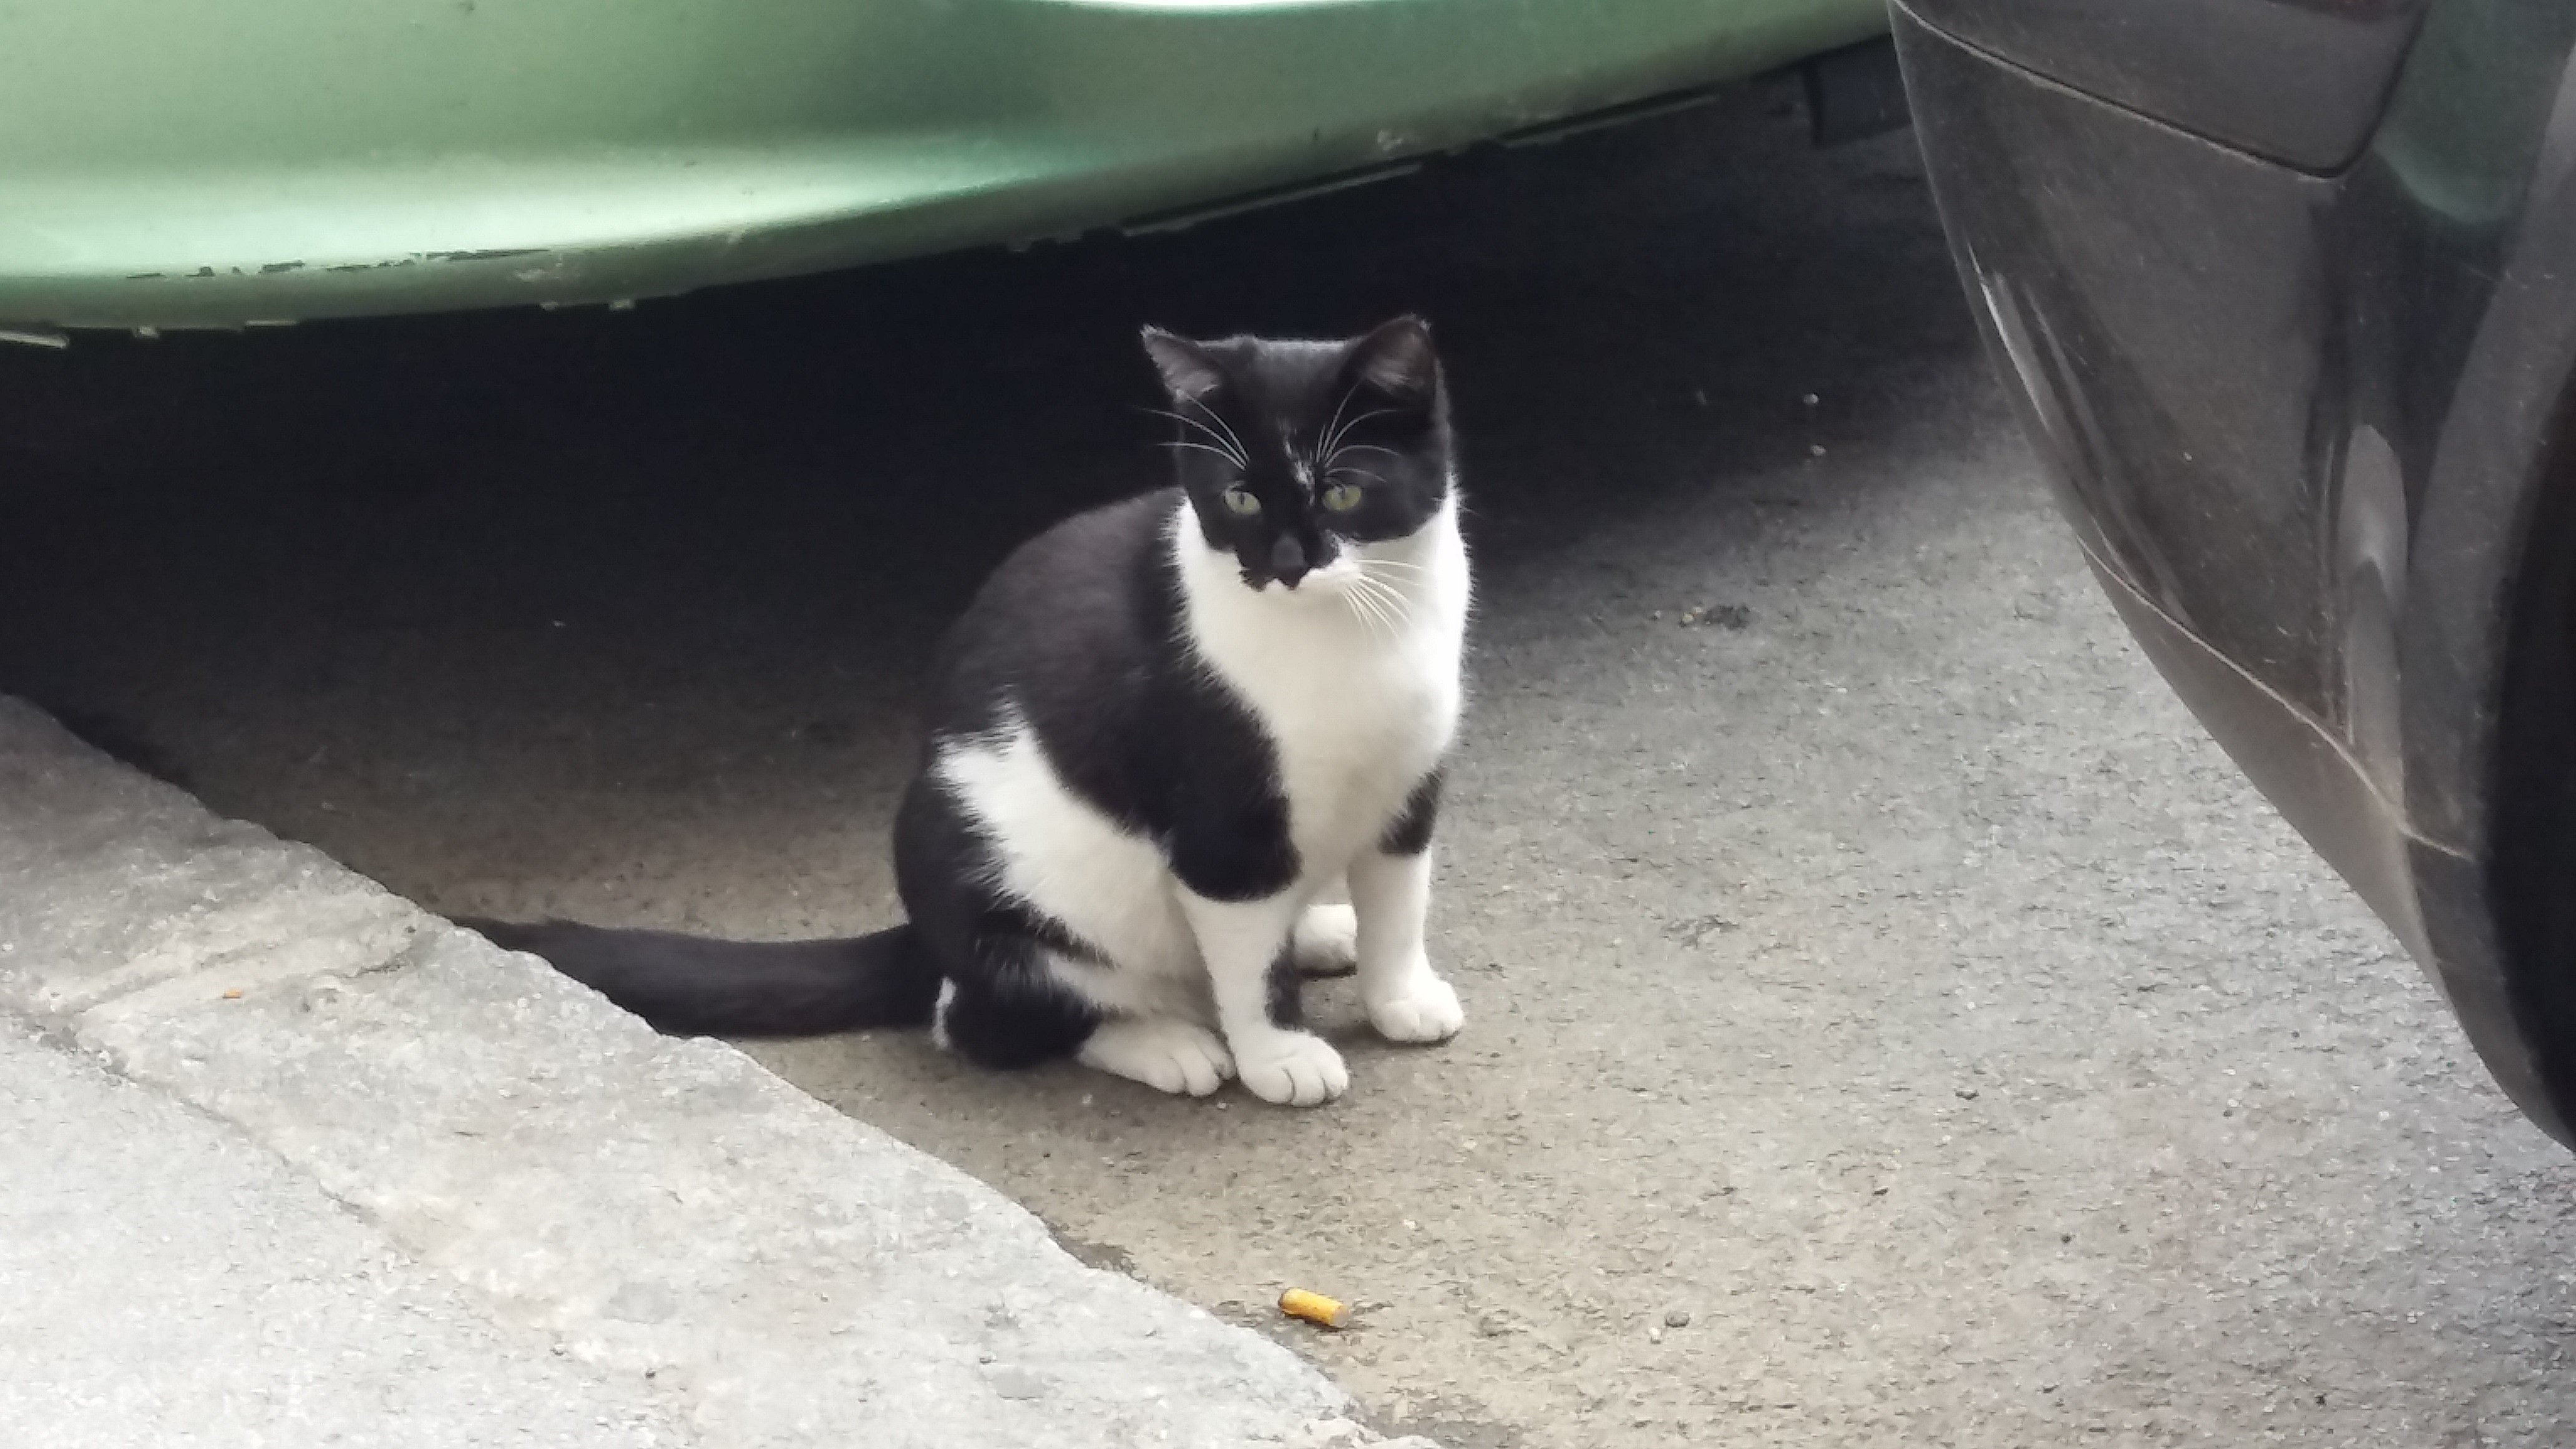
cat, mammal, black cat, vertebrate, small to medium sized cats, cat like mammal, dog breed group